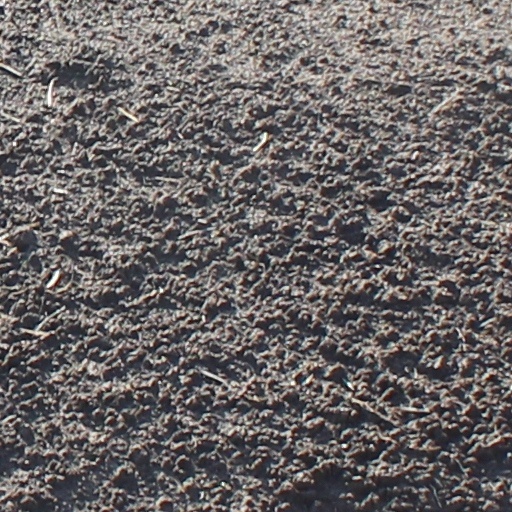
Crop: wheat